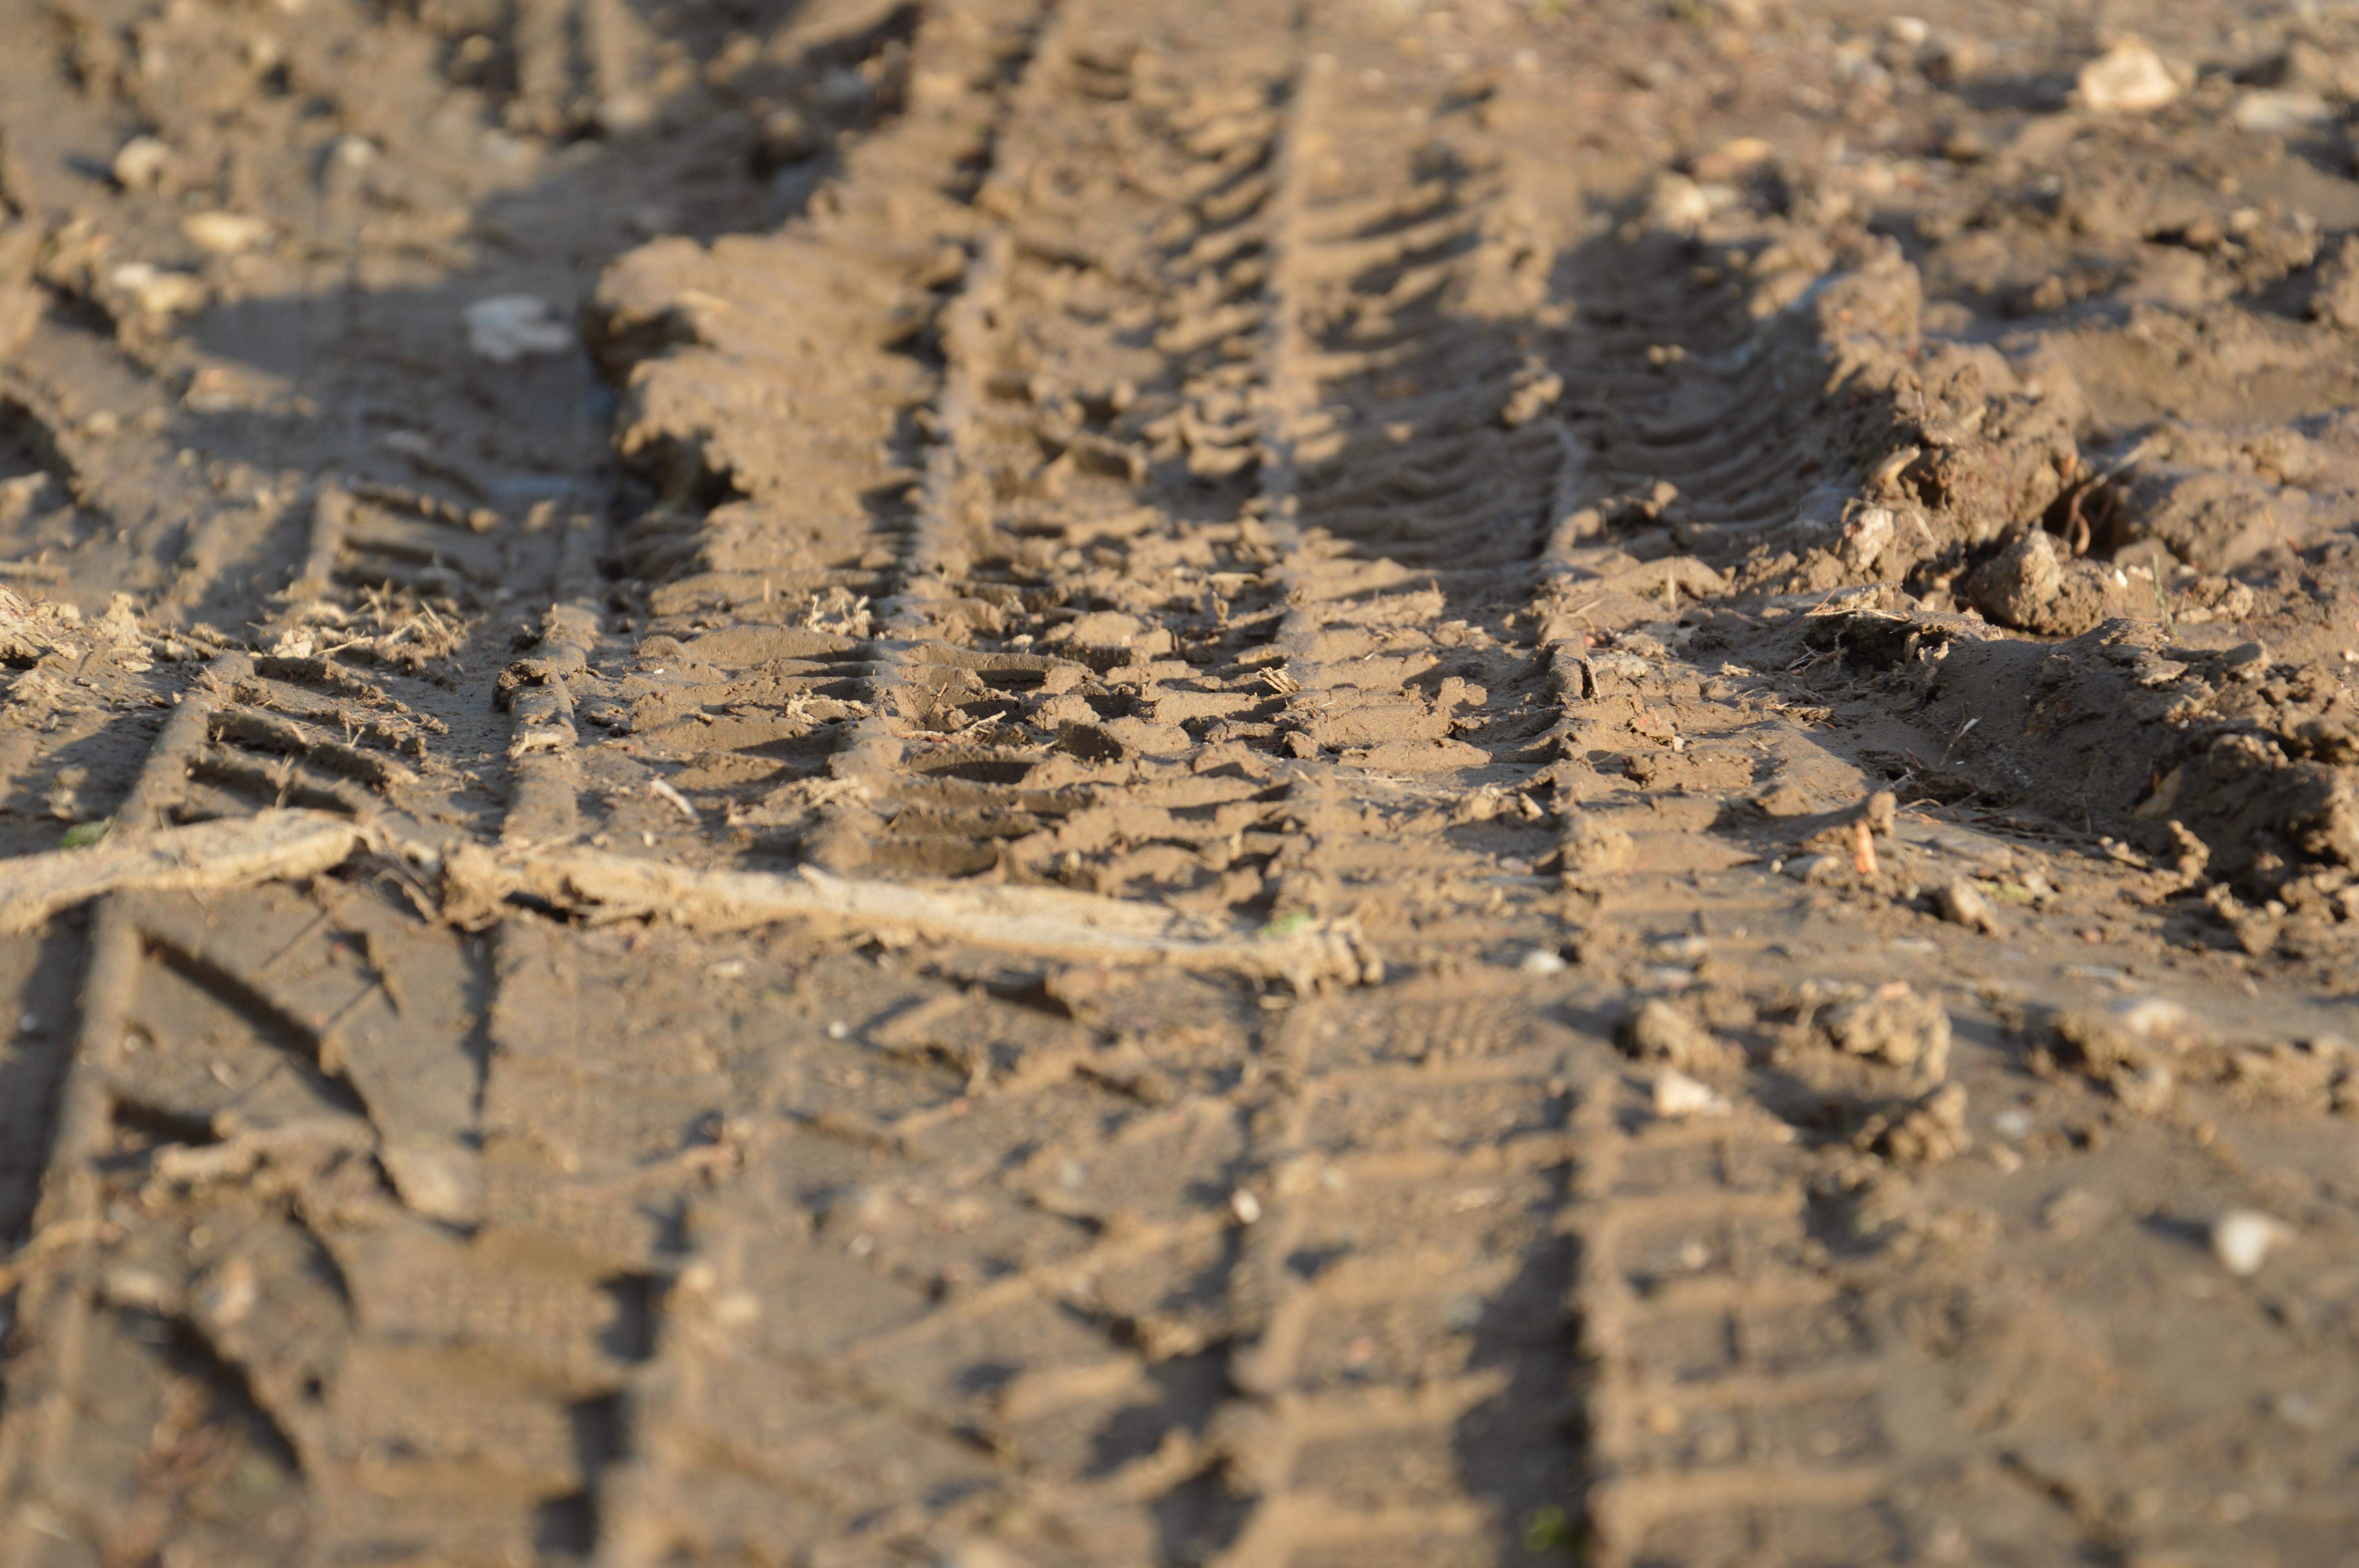
sand, rock, wood, texture, leaf, profile, mud, soil, material, close up, geology, arable, mature, tire tracks, ancient history